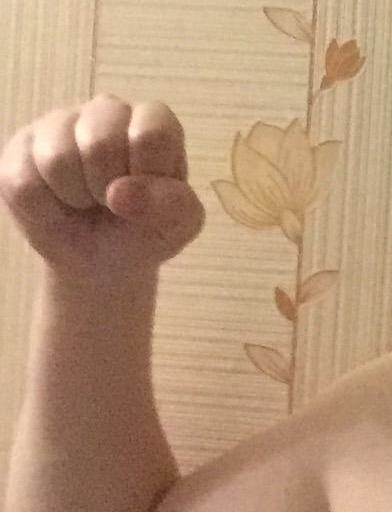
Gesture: fist